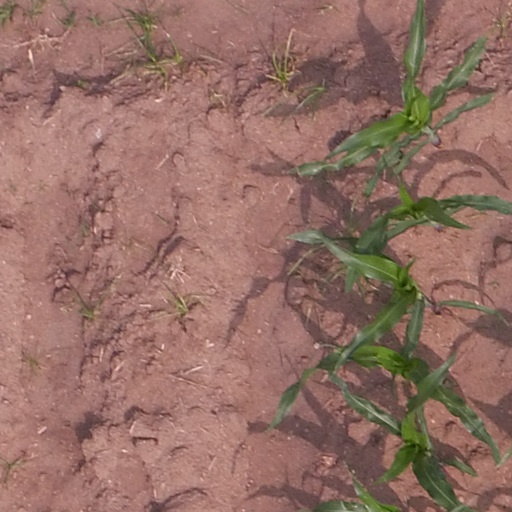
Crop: maize; corn